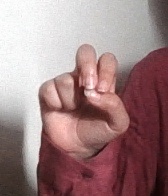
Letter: gaaf